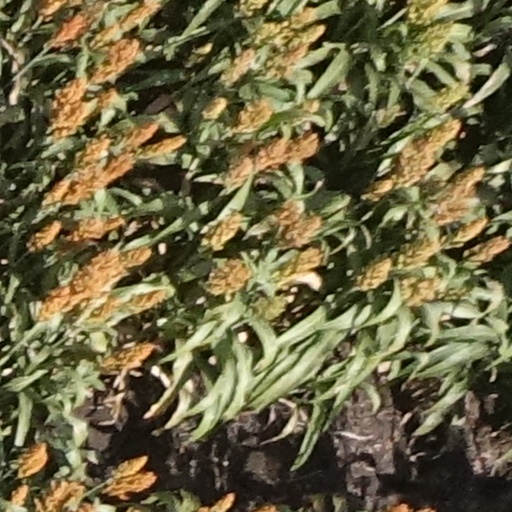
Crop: sorghum